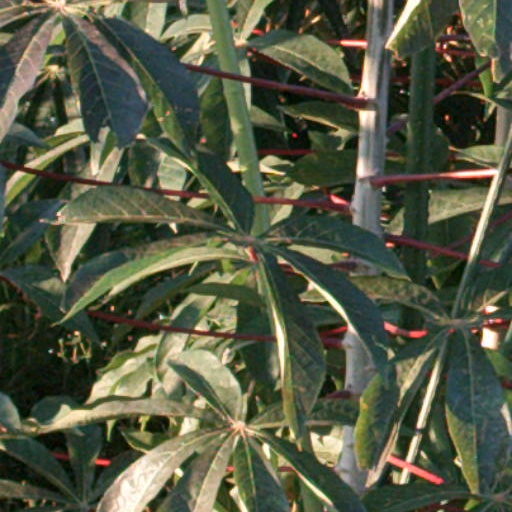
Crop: cassava